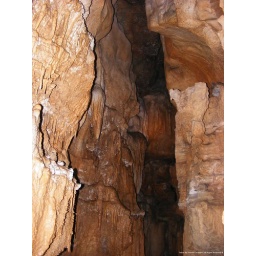
A wall of formation in the crystal ball room.